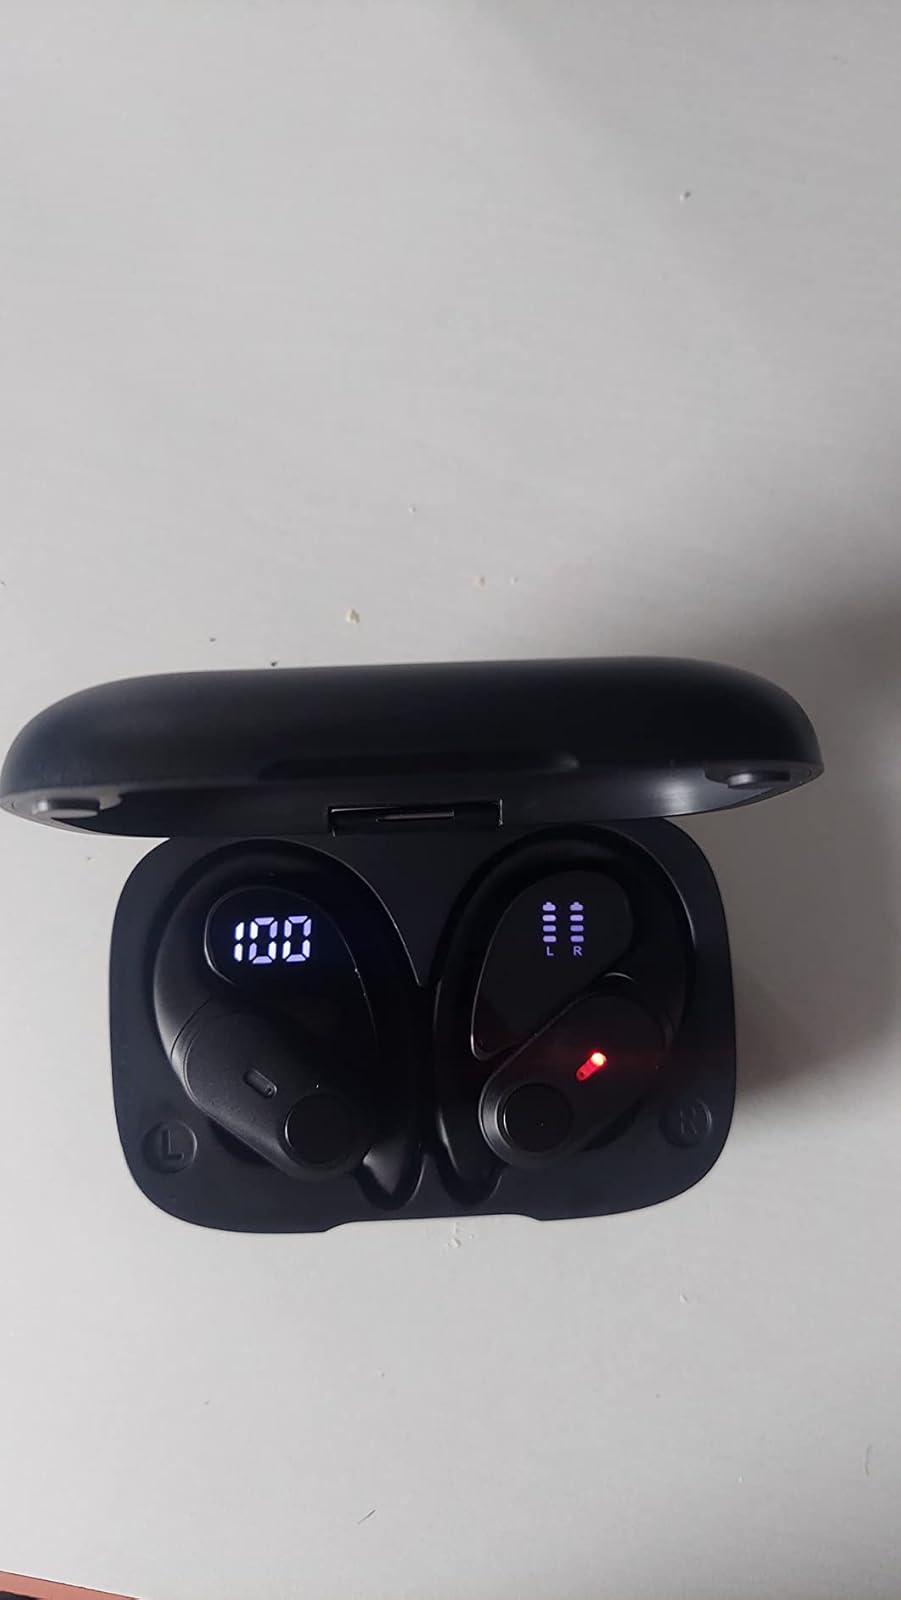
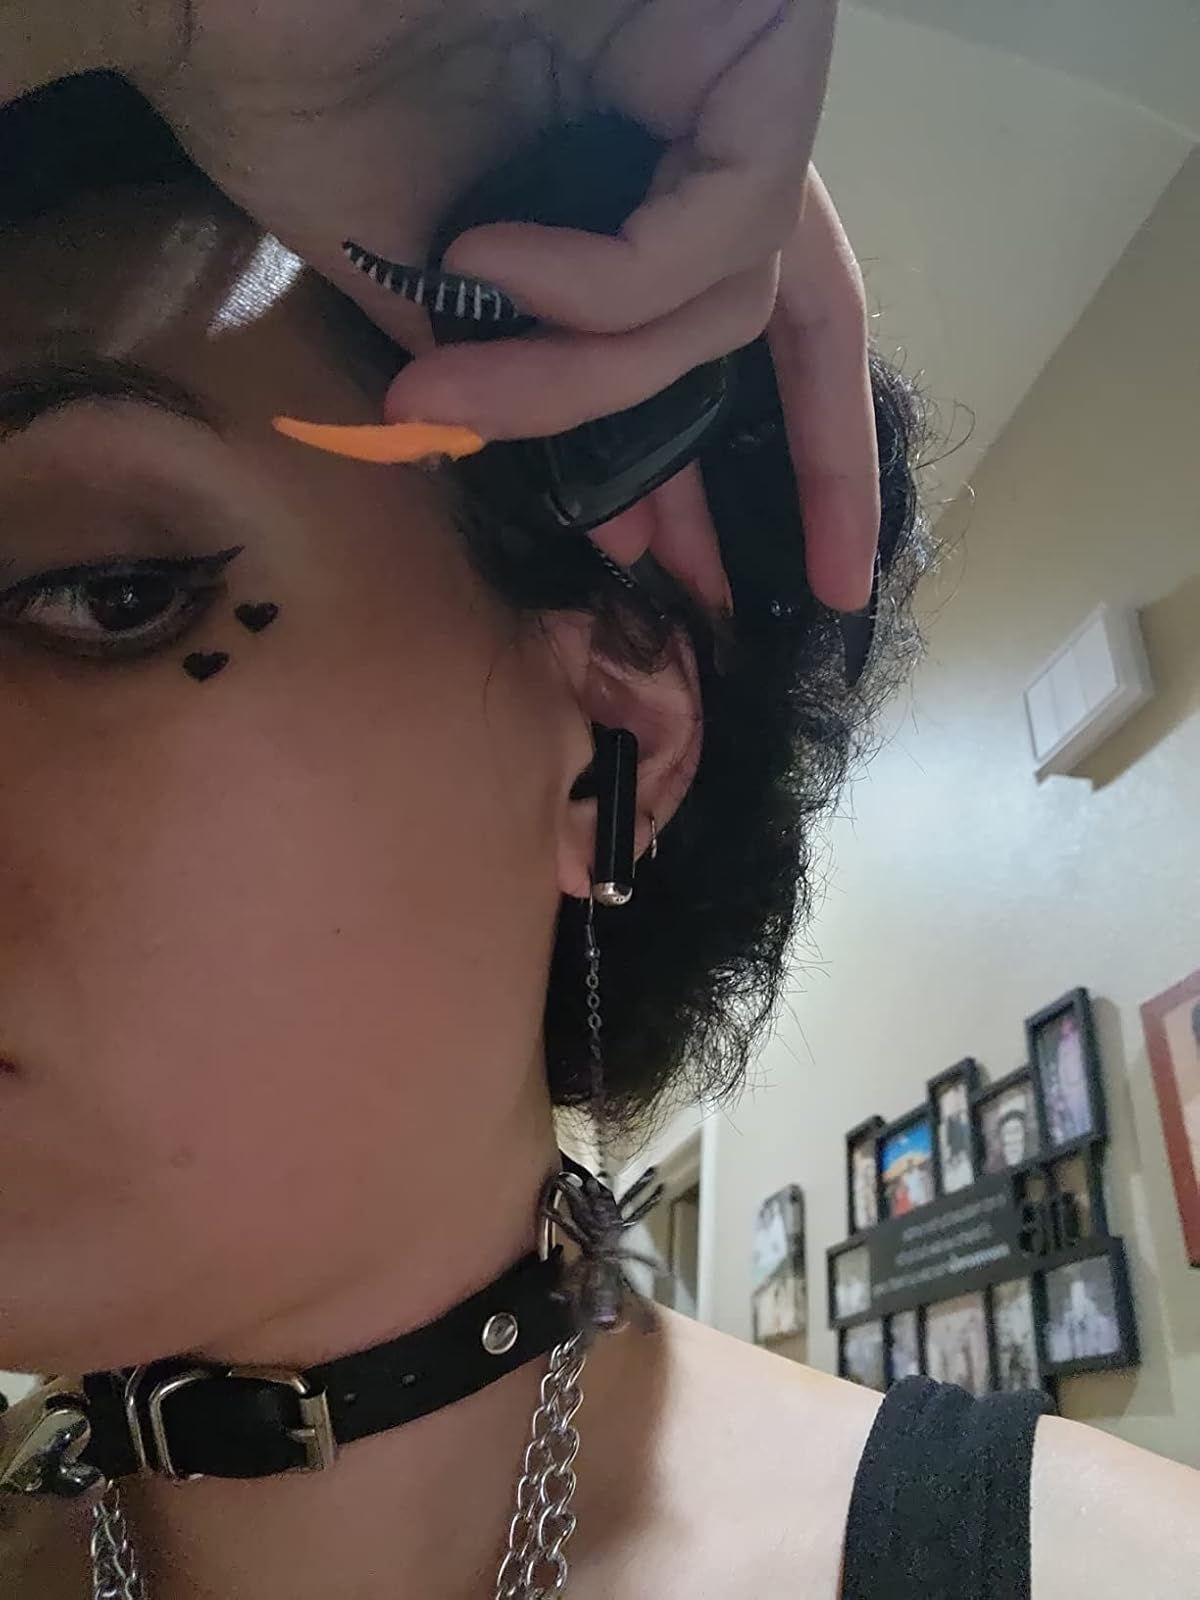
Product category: earbuds
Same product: no